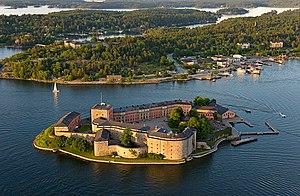
Le château de Vaxholm est une forteresse suédoise située sur une petite île à l’est du bourg de Vaxholm.